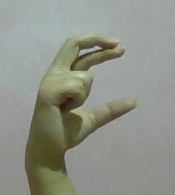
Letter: thal